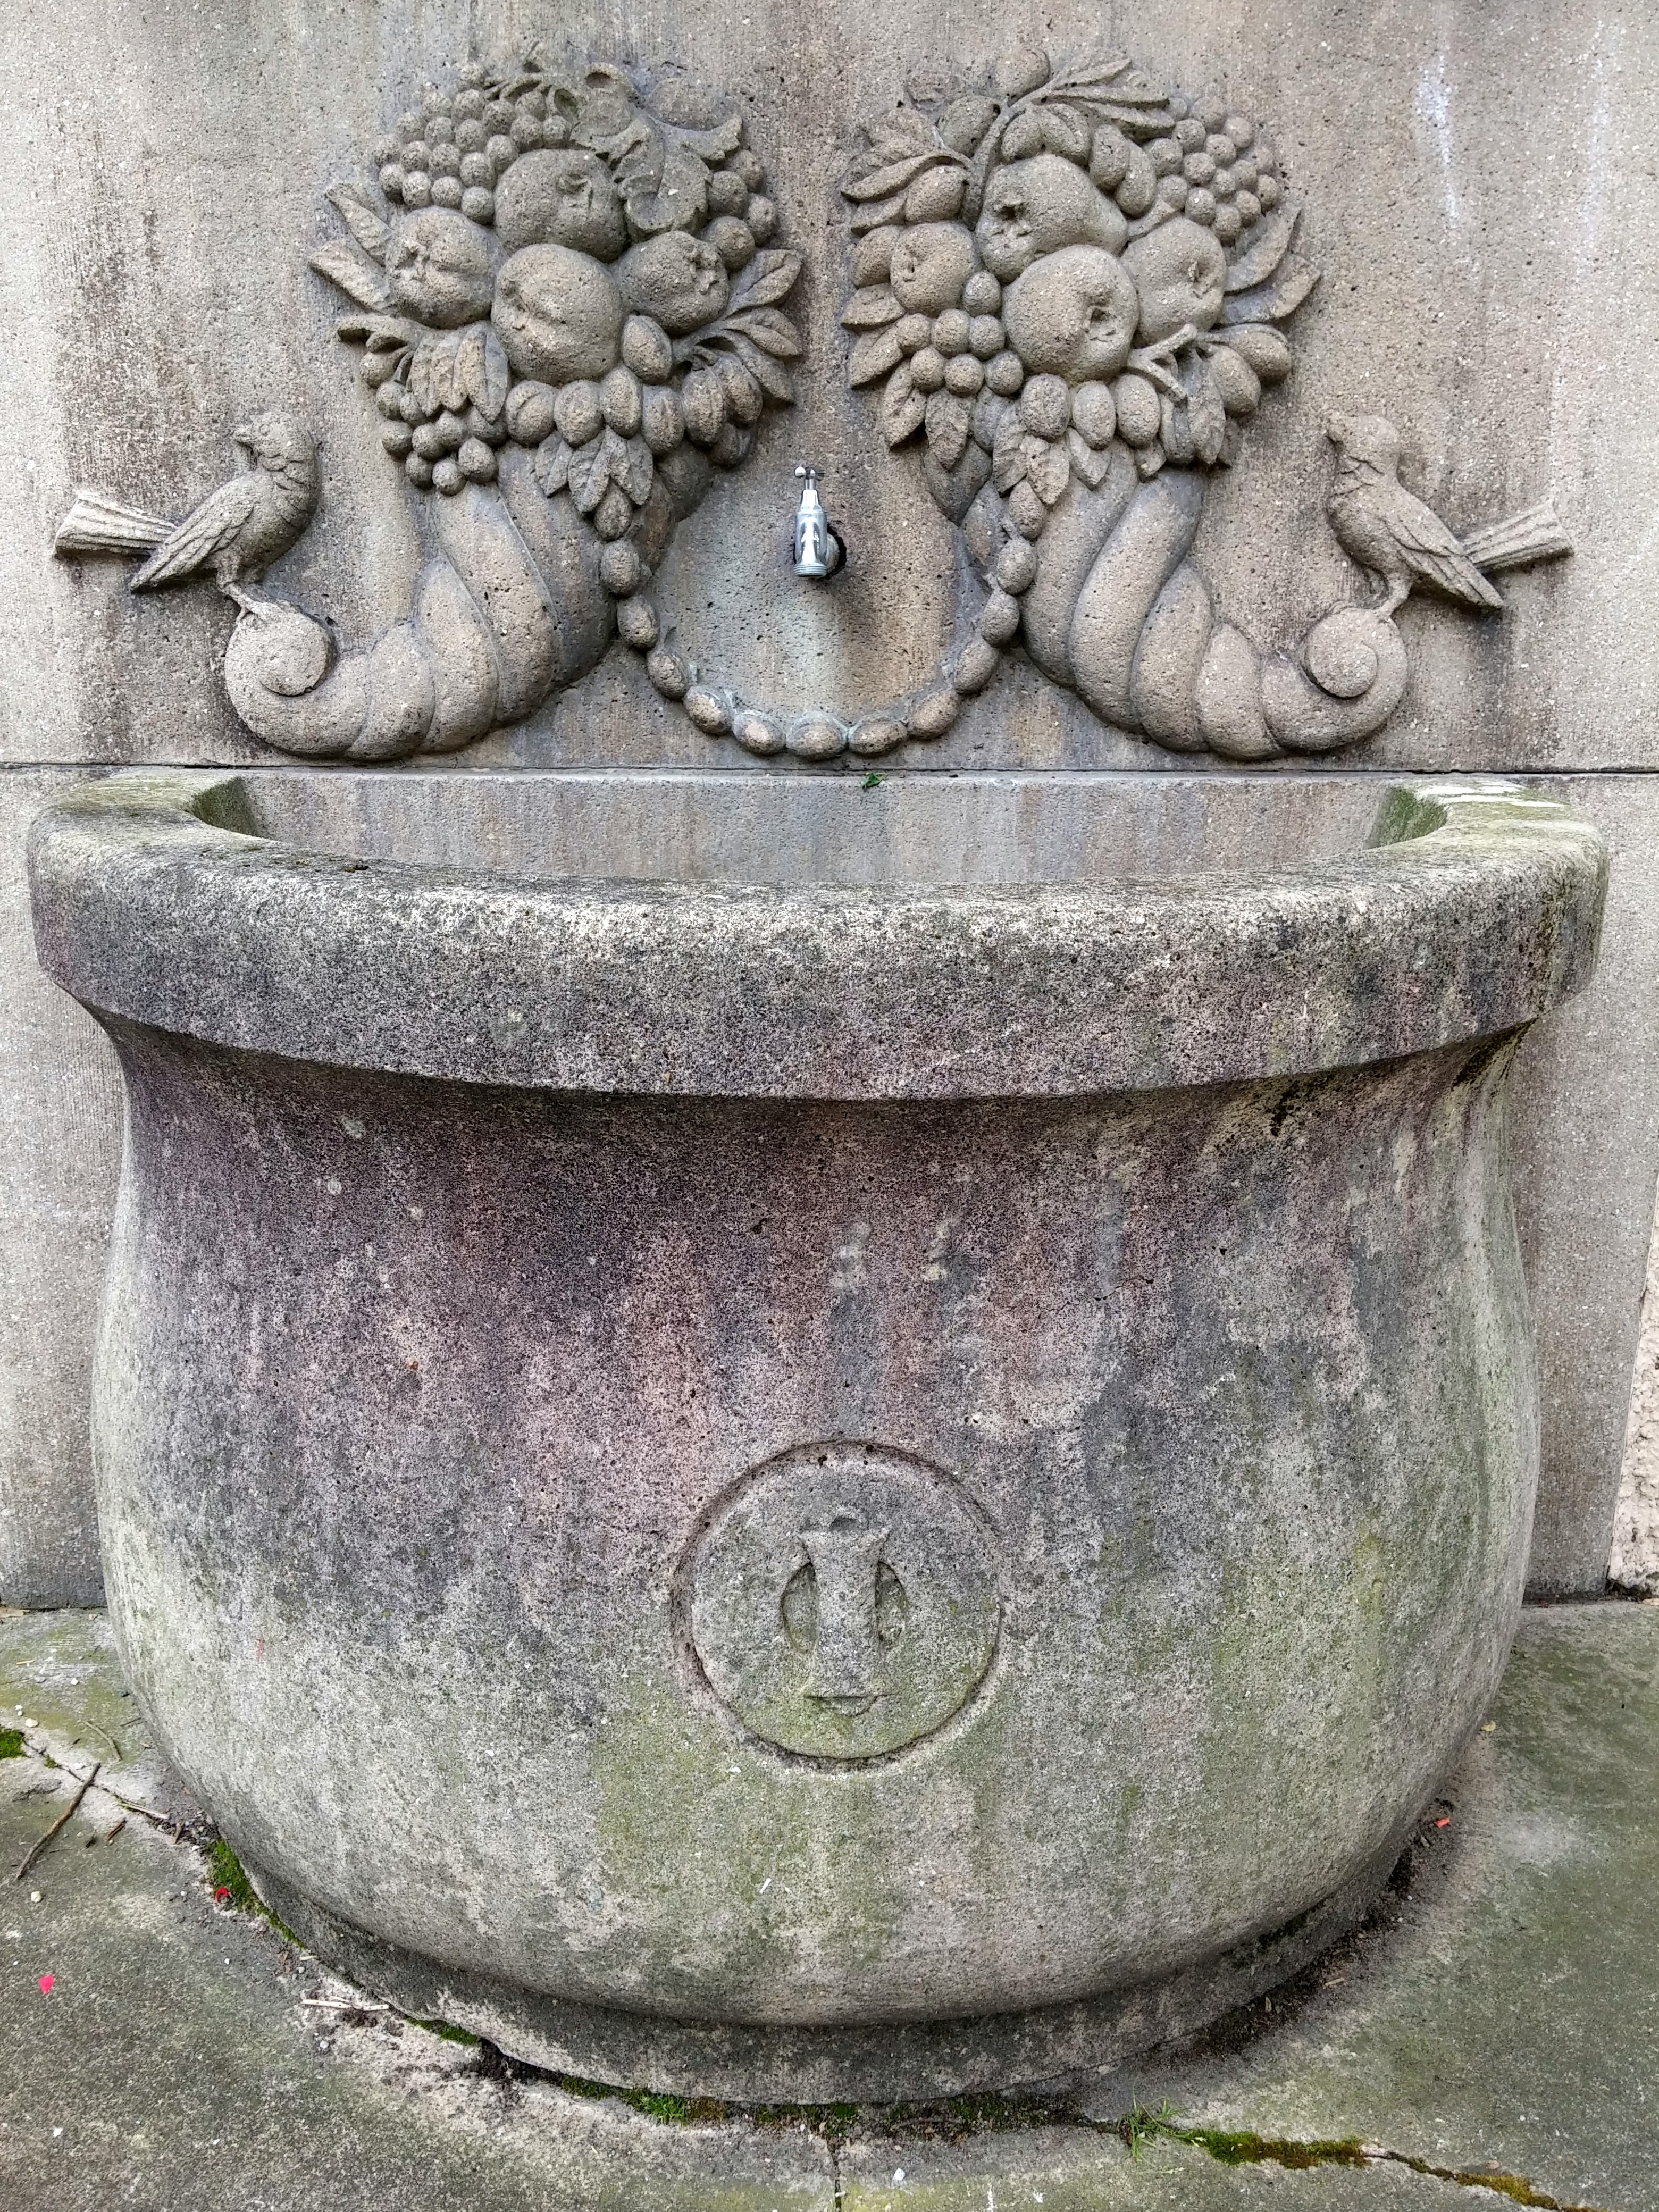
apple, tree, water, vine, vintage, fruit, berry, clear, statue, food, flow, harvest, romantic, church, healthy, still life, spotlight, flowers, cultivation, birds, sculpture, art, mysterious, temple, source, grapes, fruits, fountain, beautiful, zurich, thirst, cereals, carving, mood, late summer, middle ages, water feature, cellar, midsummer, atmospheric, winegrowing, trough, house of worship, stone carving, winemaker, decorative fountains, well water, man made object, steinbach, thirst live, source water, ancient history